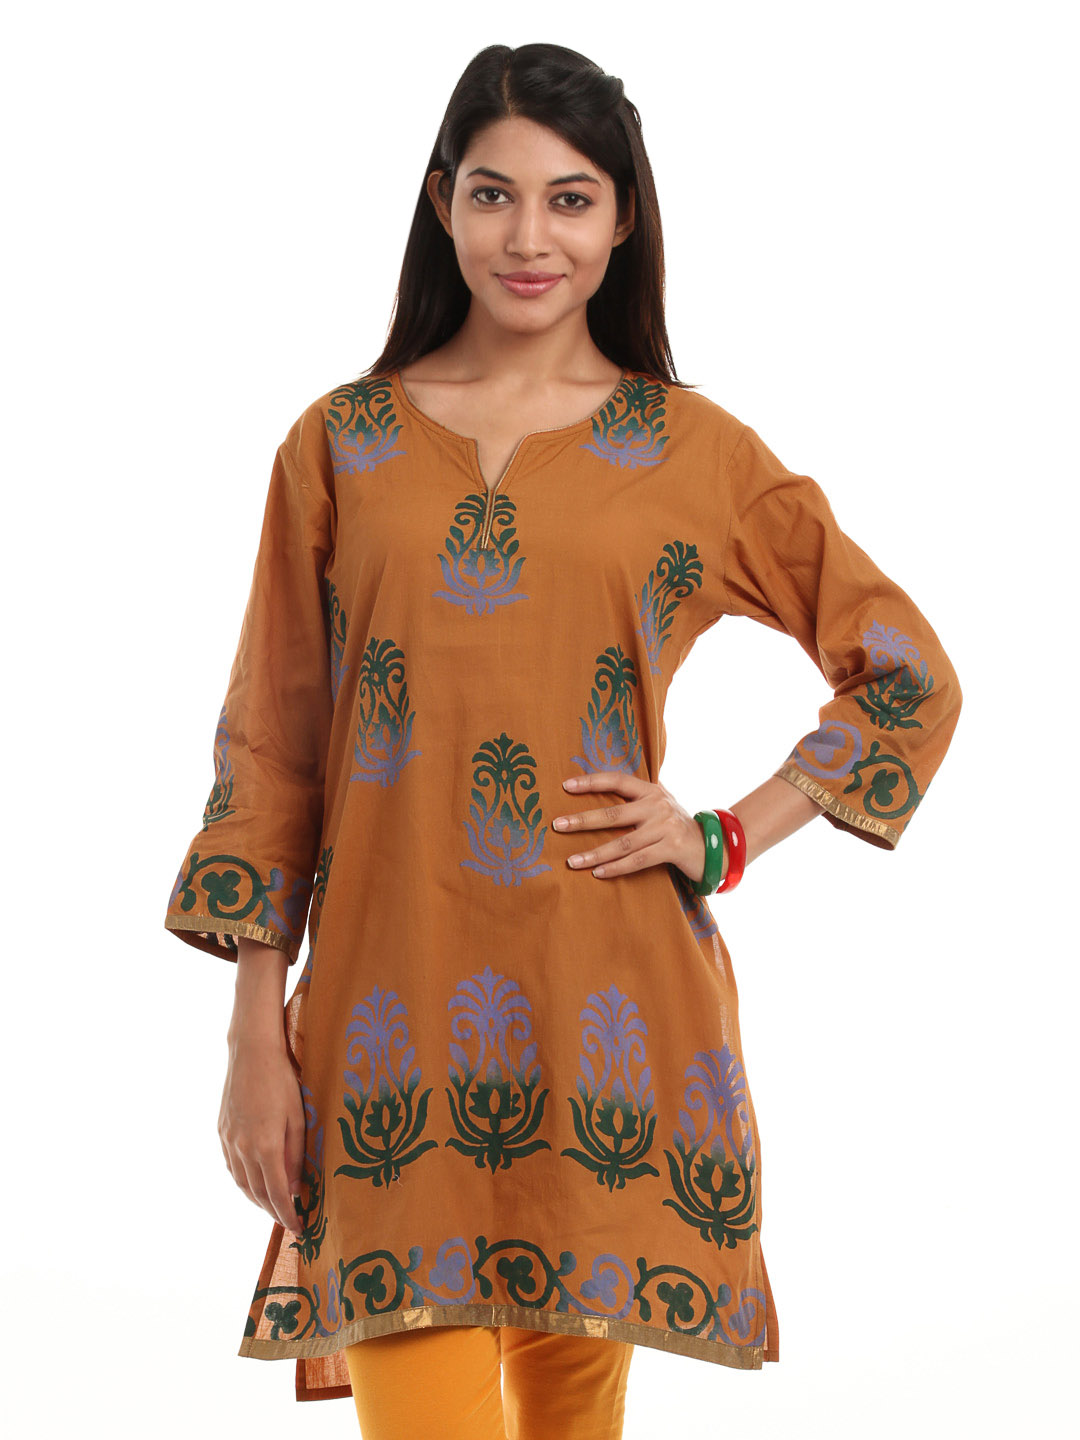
Shree Women Rust Kurta
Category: Apparel / Topwear / Kurtas
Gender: Women
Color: Rust
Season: Summer 2012
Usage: Ethnic